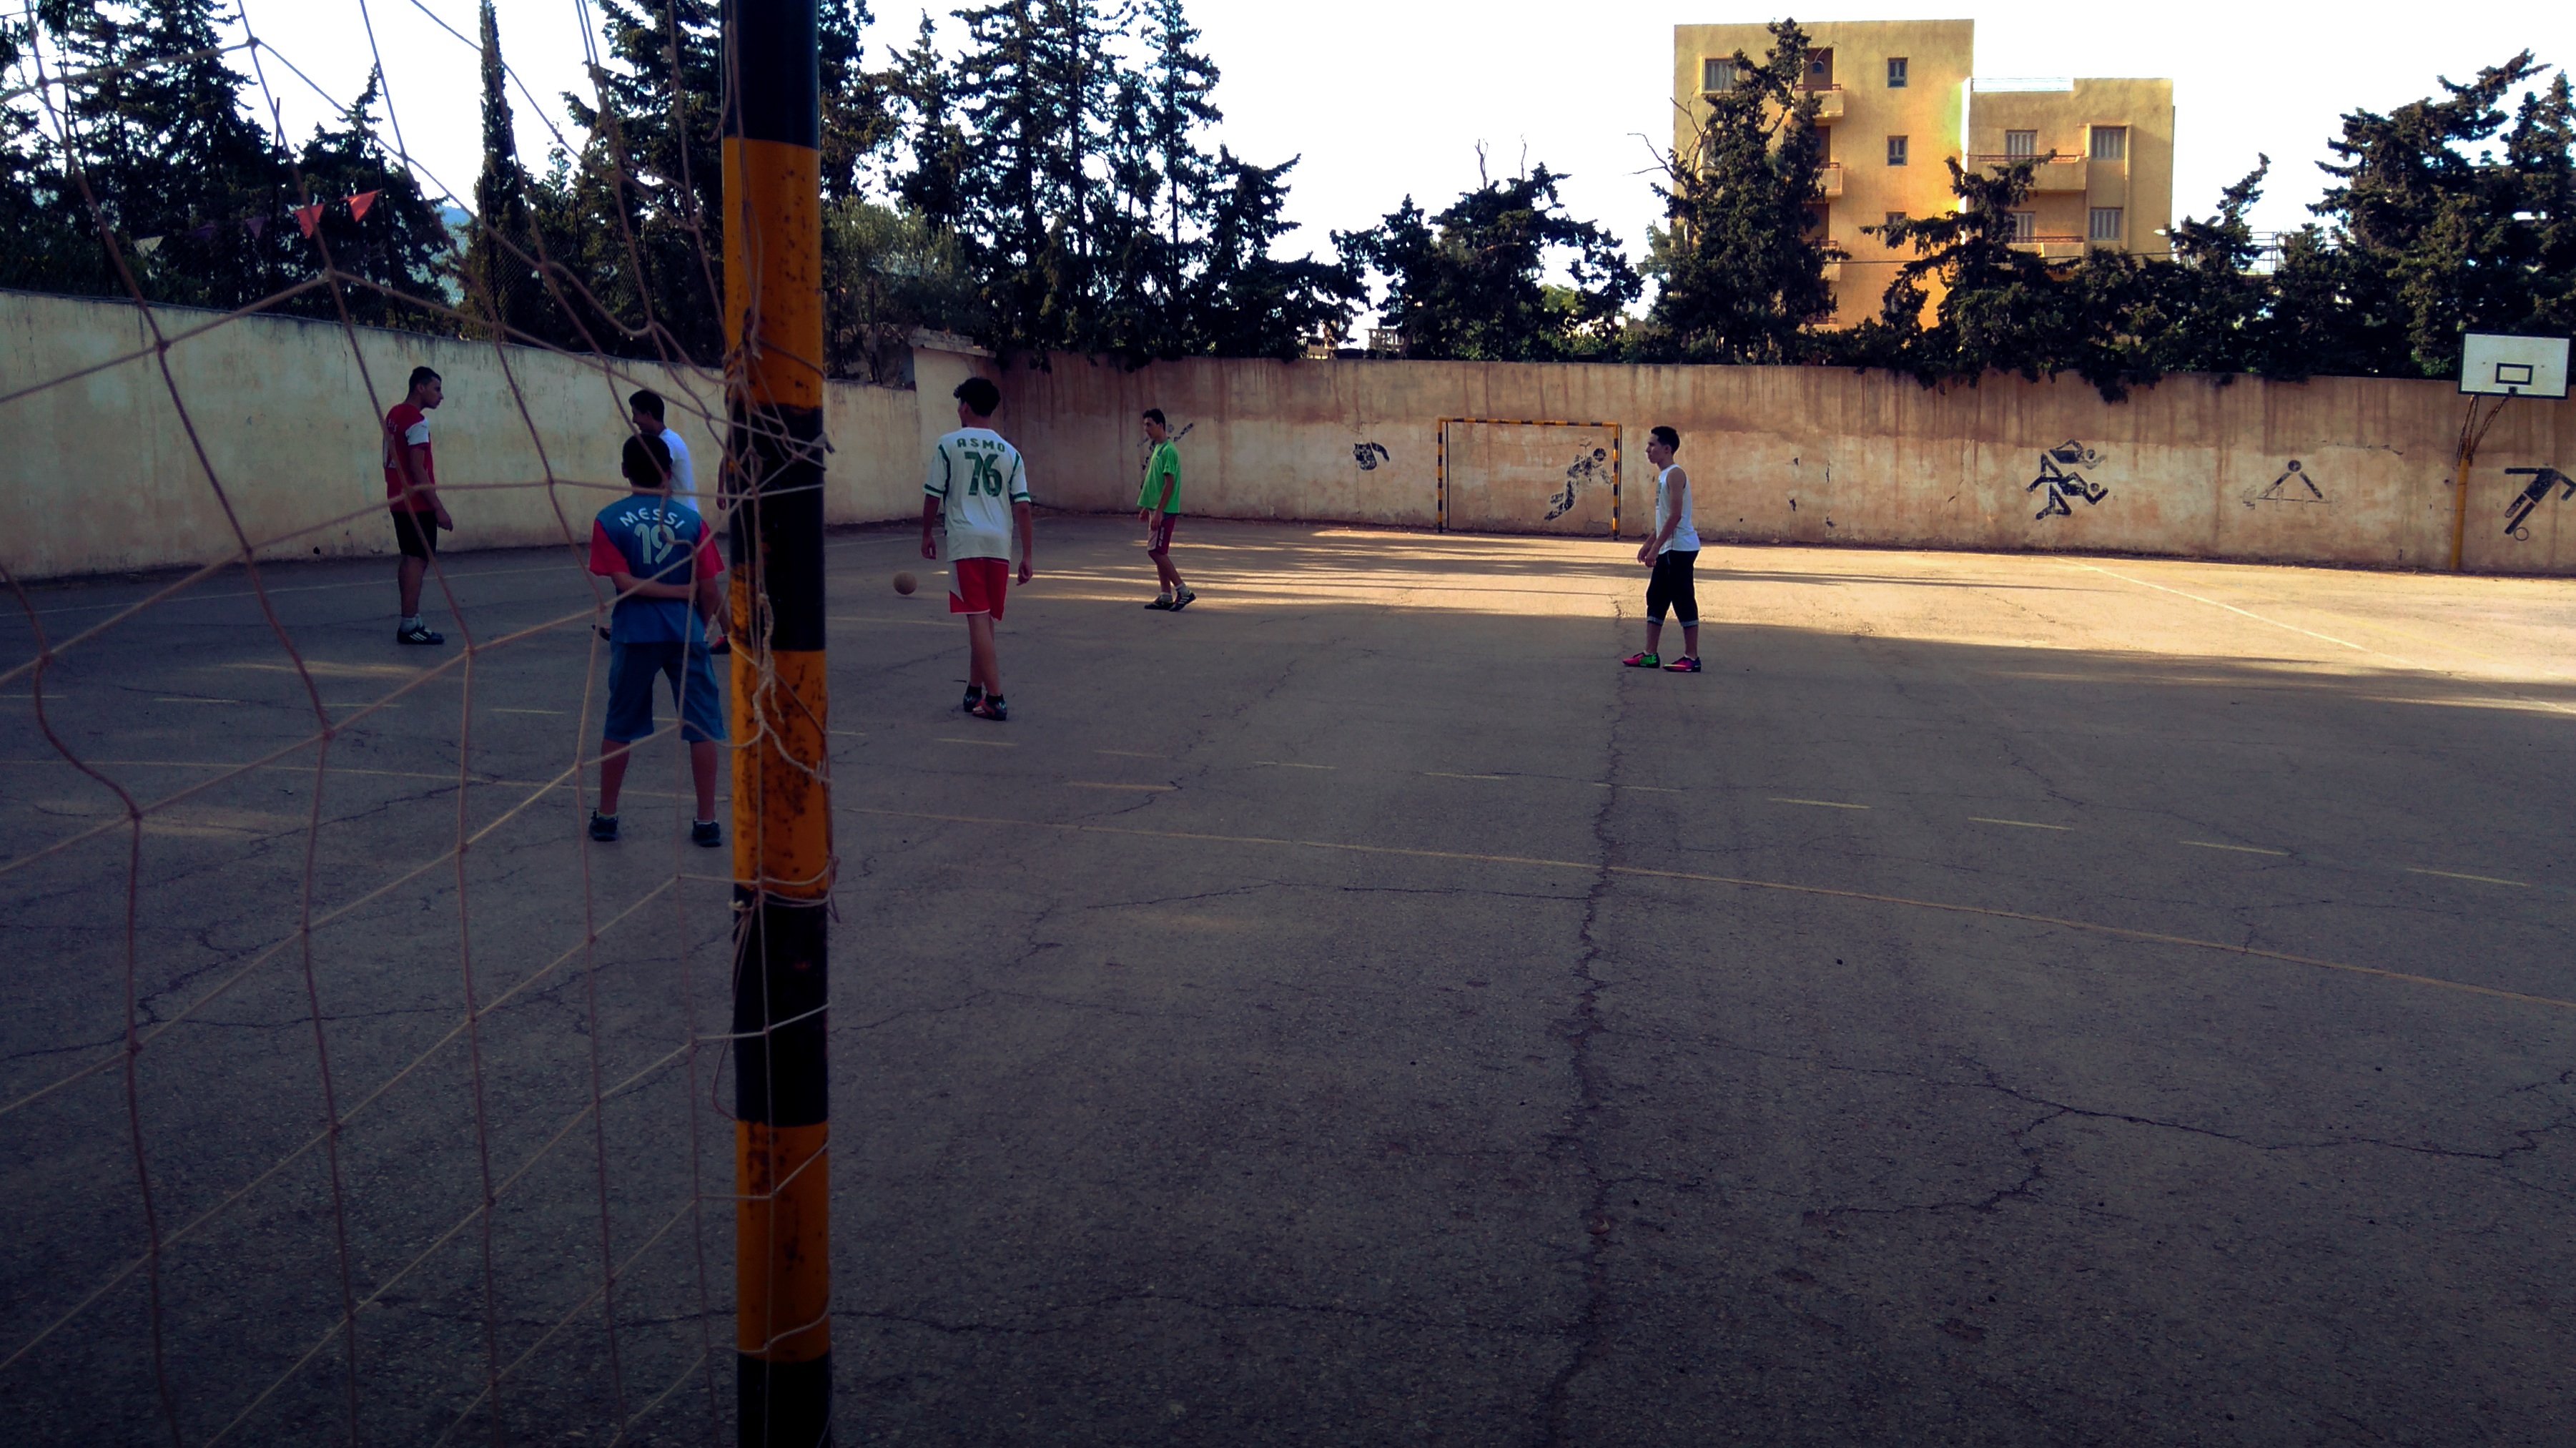
ice rink